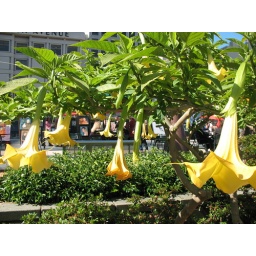
A beautiful yellow flower in Union Square